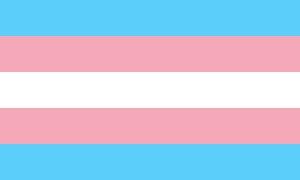
Plusieurs drapeaux ont été utilisés et approuvés par différents individus, organisations et communautés trans. Les différents drapeaux ont été et continuent d'être utilisés pour représenter la fierté, la diversité, les droits et/ou le souvenir des personnes trans par les personnes trans, leurs organisations et leurs communautés.
Les symboles LGBT sont un ensemble de symboles adopté par les lesbiennes, gays, bisexuels et transgenres comme des éléments d'auto-identification, censés démontrer l'unité, la fierté et les valeurs partagées par ces personnes.
La transidentité est le fait, pour une personne transgenre, d'avoir une identité de genre différente du sexe assigné à la naissance, contrairement à une personne cisgenre. Les termes « transsexuel » et « transsexualisme » sont des termes médicaux anciens, abandonnés par les médecins et considérés comme pathologisants par les militants francophones.